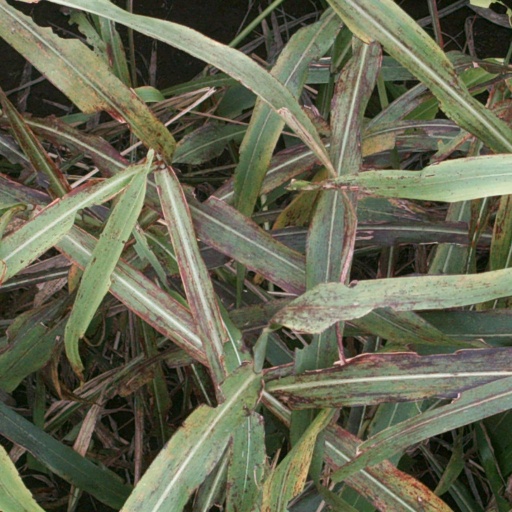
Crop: sorghum